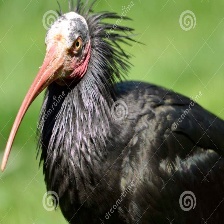
Species: BALD IBIS
Scientific name: GERONTICUS EREMITA